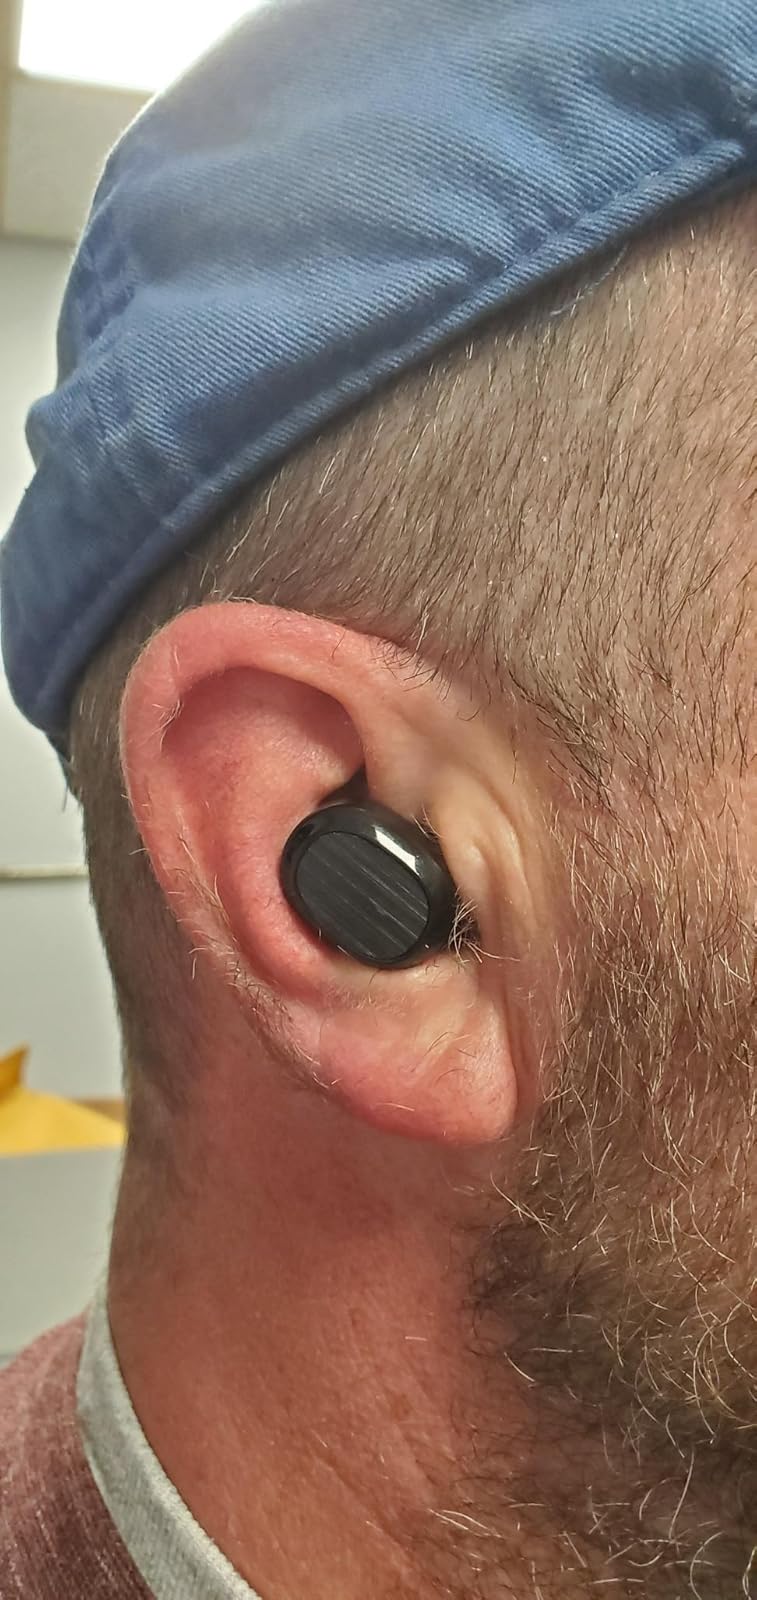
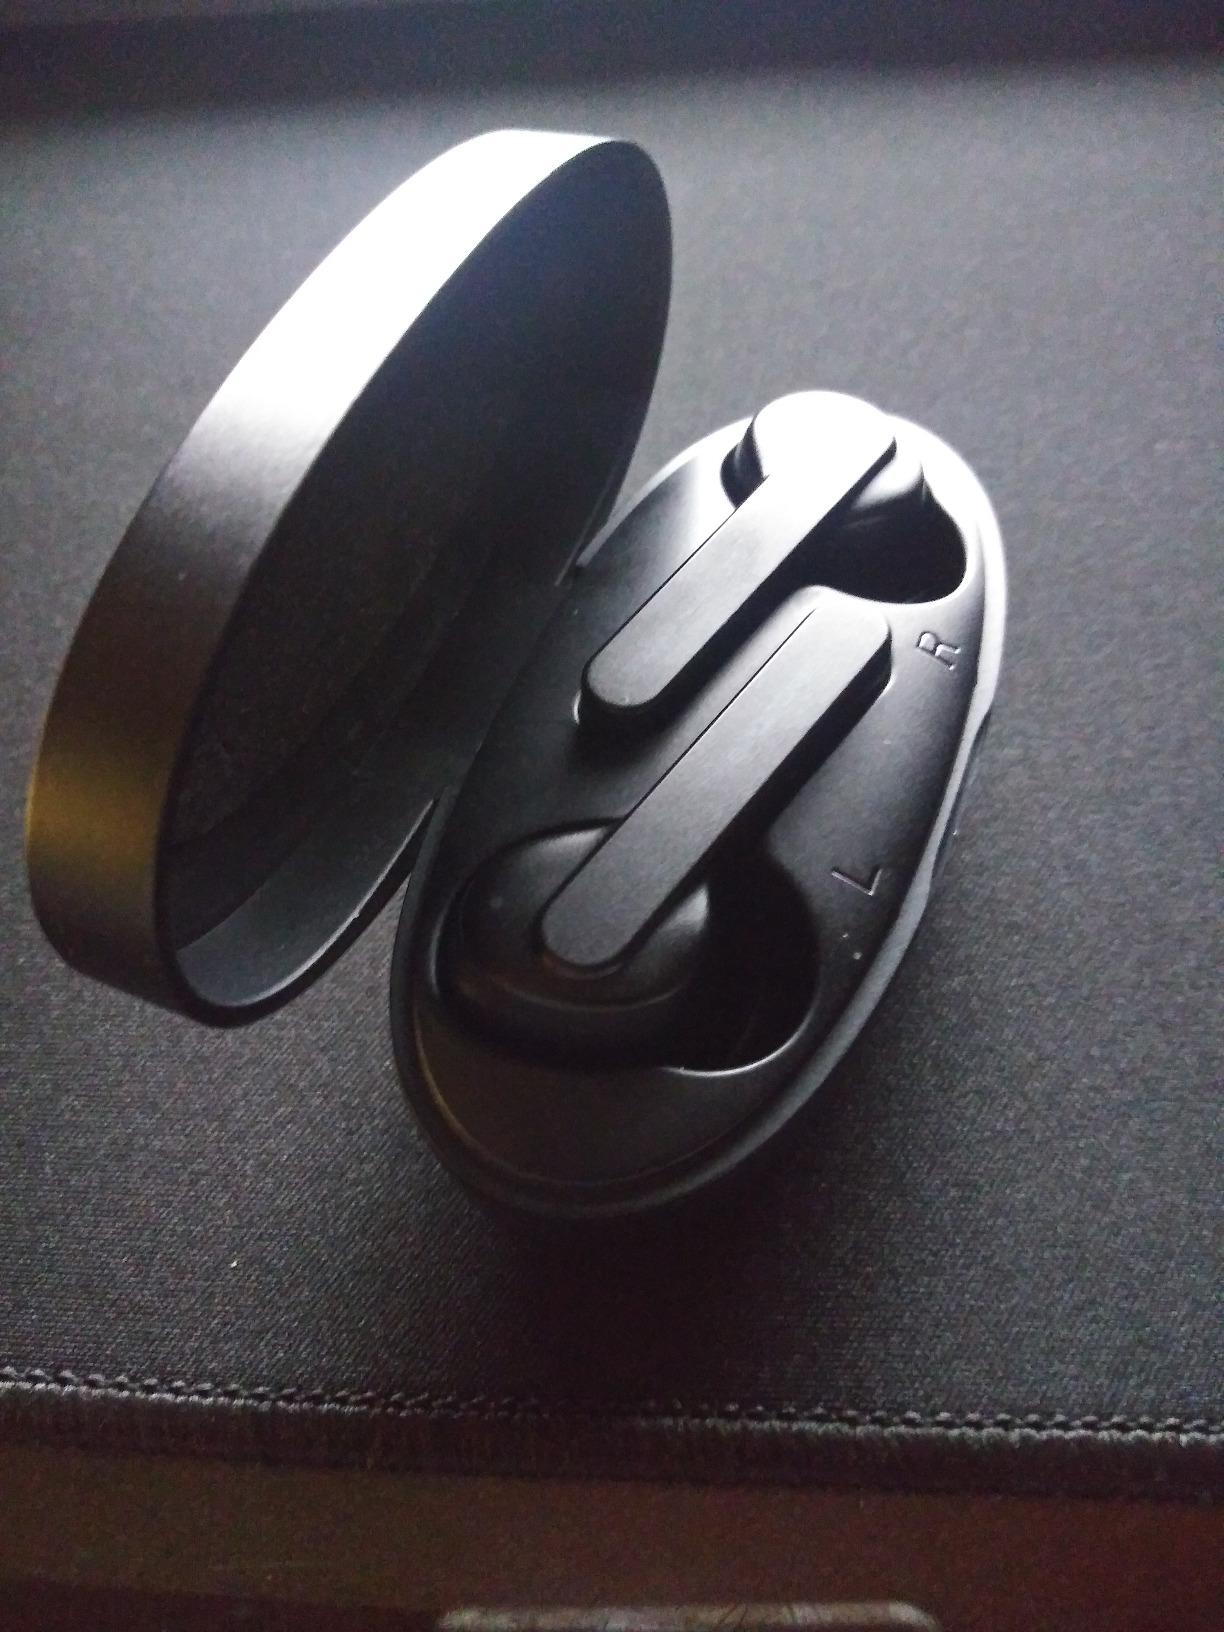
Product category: earbuds
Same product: no